Sky position (RA, Dec in degrees): 189.059, -0.3724
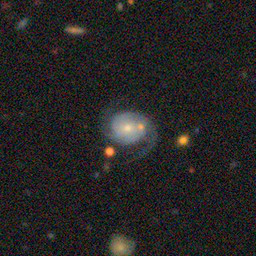
Galaxy morphology: Unbarred Loose Spiral Galaxies